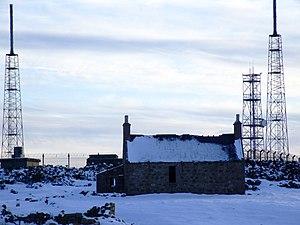
Remote Radar Head Buchan abrégé en RRH Buchan est une station radar de défense aérienne exploitée par la Royal Air Force. Elle est située à Stirling Hill, à 3,2 kilomètres au sud de Peterhead, sur la côte Aberdeenshire du nord-est de l'Écosse.